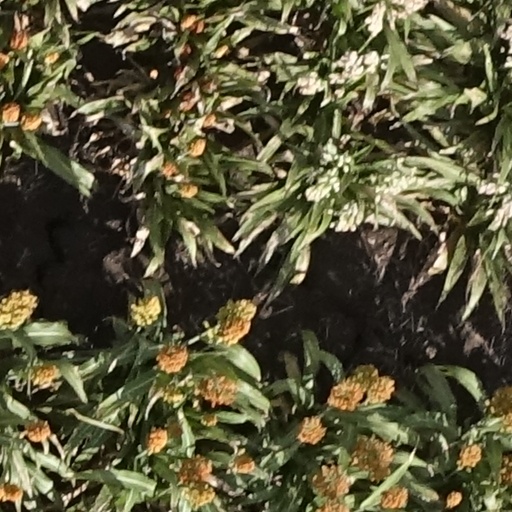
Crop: sorghum